Bolsover South railway station

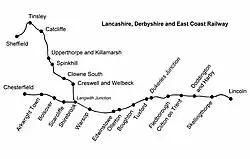
LD&ECR and Sheffield District Railway

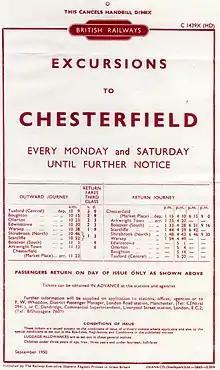
1950 Excursion Advert

Bolsover South is a former railway station in Carr Vale, Bolsover, Derbyshire, England.